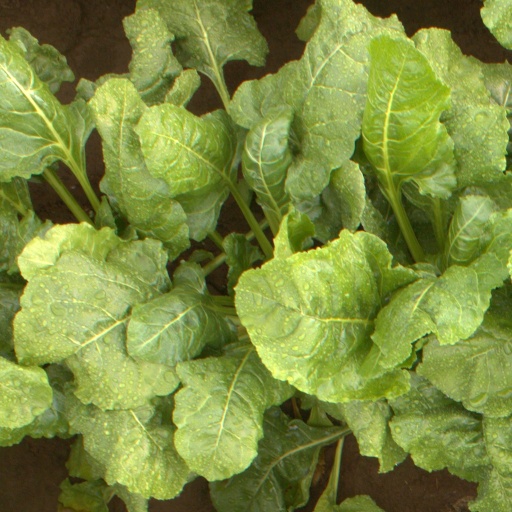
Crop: sugar beet